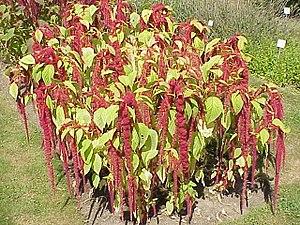
L'amarante queue-de-renard ou amarante caudée est une espèce de plante herbacée de la famille des Amaranthacées ou des Chénopodiacées selon la classification classique de Cronquist. Elle atteint une hauteur d'un mètre. Elle est aussi nommée Kiwicha, de son nom en langue quechua au Pérou où elle est cultivée à des fins alimentaires.